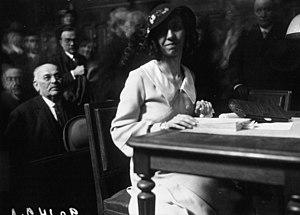
Suzanne à la Sorbonne sa thèse de doctorat
Suzanne Lavaud est une militante sourde française, née le 8 août 1903 à Le Puy-en-Velay et morte le 14 janvier 1996 à Nice. Elle est la première sourde française à réussir le doctorat.